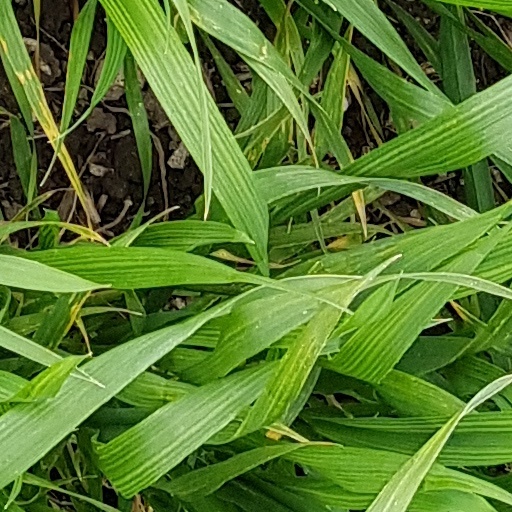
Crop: wheat